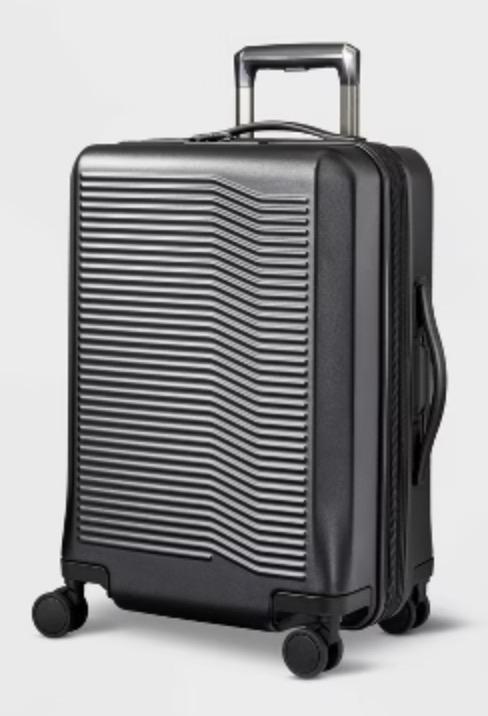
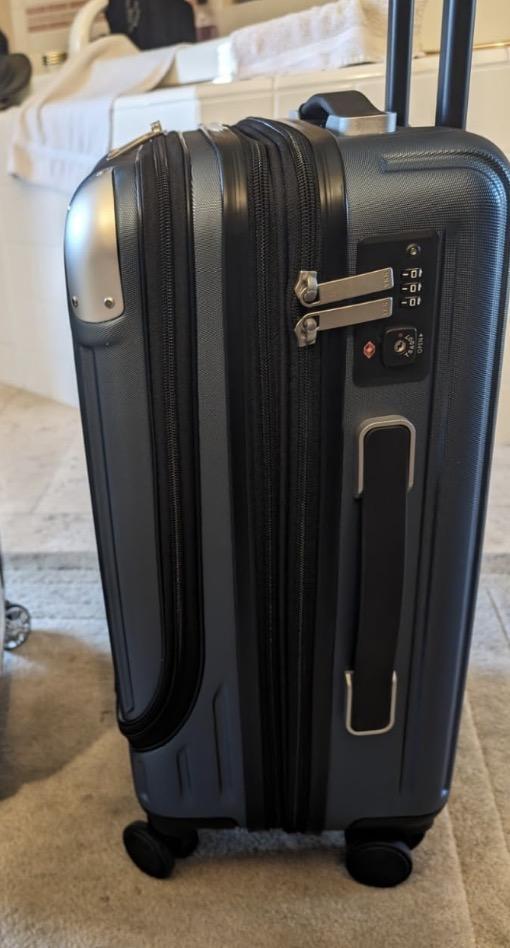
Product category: items_tea
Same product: no